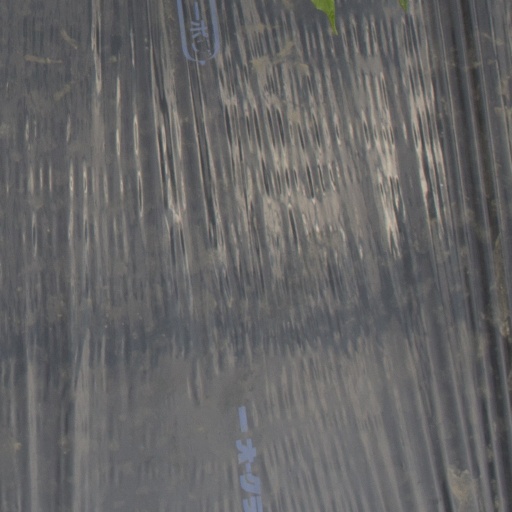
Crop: Jerusalem artichoke